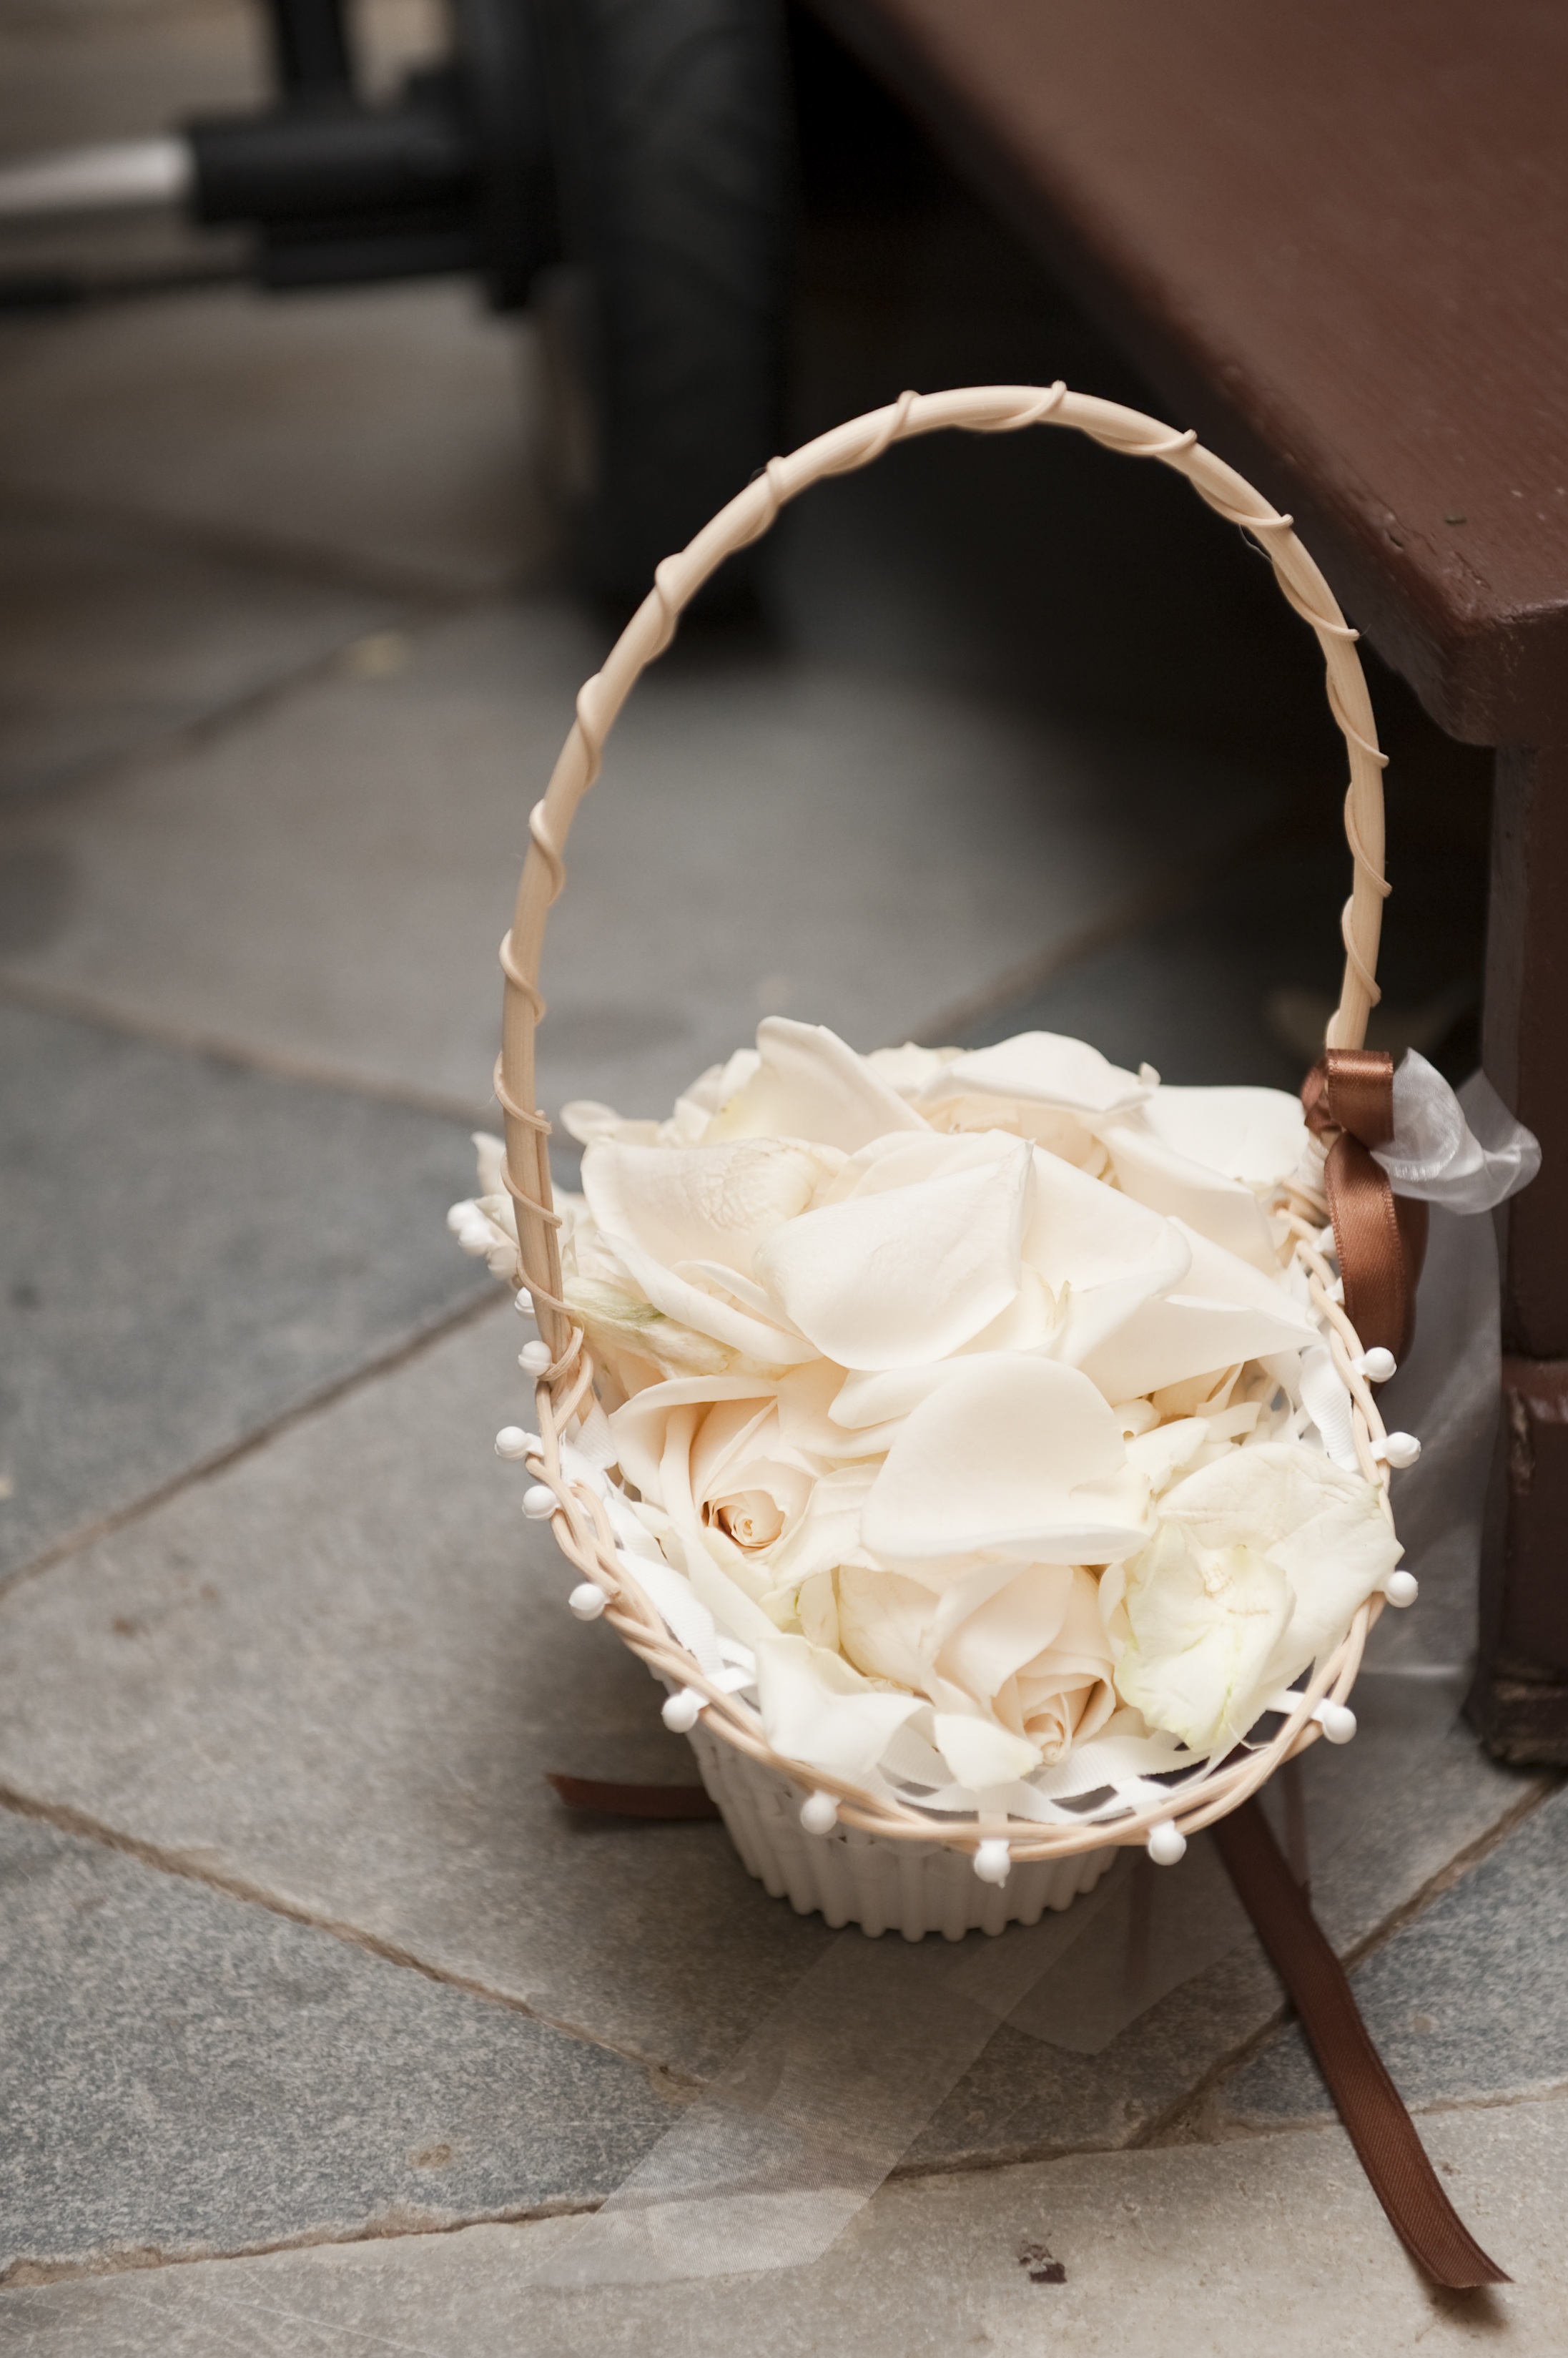
white, flower, rose, romantic, church, lighting, wedding, bride, dress, icing, petals, rose petals, flower bouquet, flower basket